Tantallon Castle

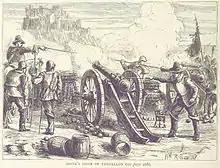
1651 siege

In 1514, Archibald Douglas, 6th Earl of Angus (1490–1557) married James IV's widow Margaret Tudor, daughter of Henry VII, and Regent of Scotland for her infant son James V. The couple unsuccessfully conspired to take the young King to England, sparking off a civil war. The Regency was handed to John Stewart, Duke of Albany, who seized Tantallon in 1515, although it was returned when Angus made his peace. Margaret Tudor stopped at Tantallon during her journey to England in 1515. She left valuable costume and jewels behind at Tantallon, including several borders for hoods called "chaffrons" and a diamond that had been a present from Louis XII of France. The jewels were collected by Thomas Dacre's agent, the Master of College of Greystoke.